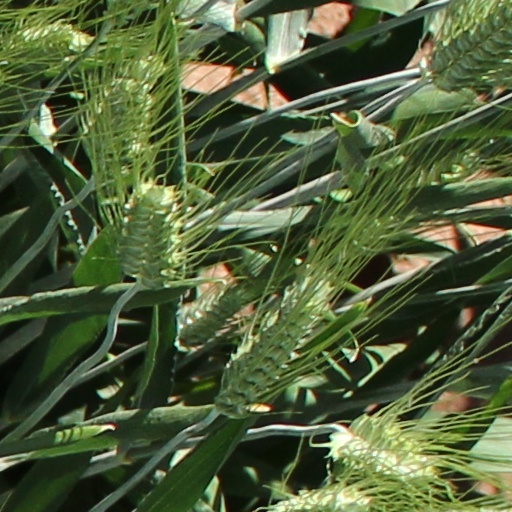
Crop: wheat